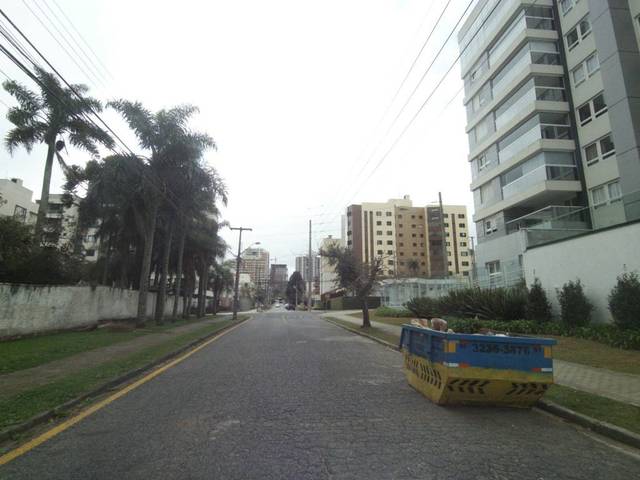
Region: Brazil
Coordinates: -25.459, -49.294